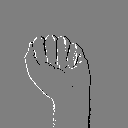
ASL letter: a